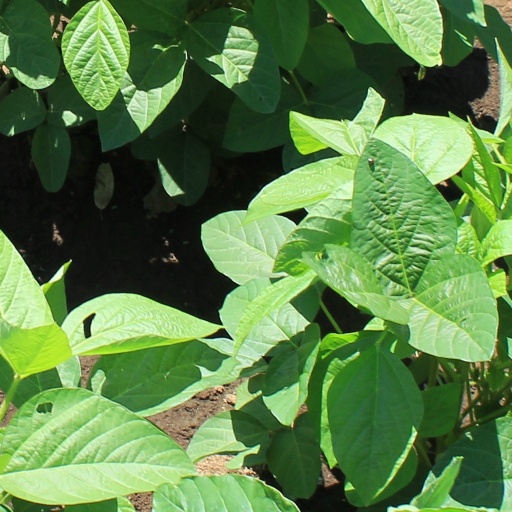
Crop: soybean